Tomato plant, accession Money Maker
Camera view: vertical (180 deg); turntable rotation: 0 degrees
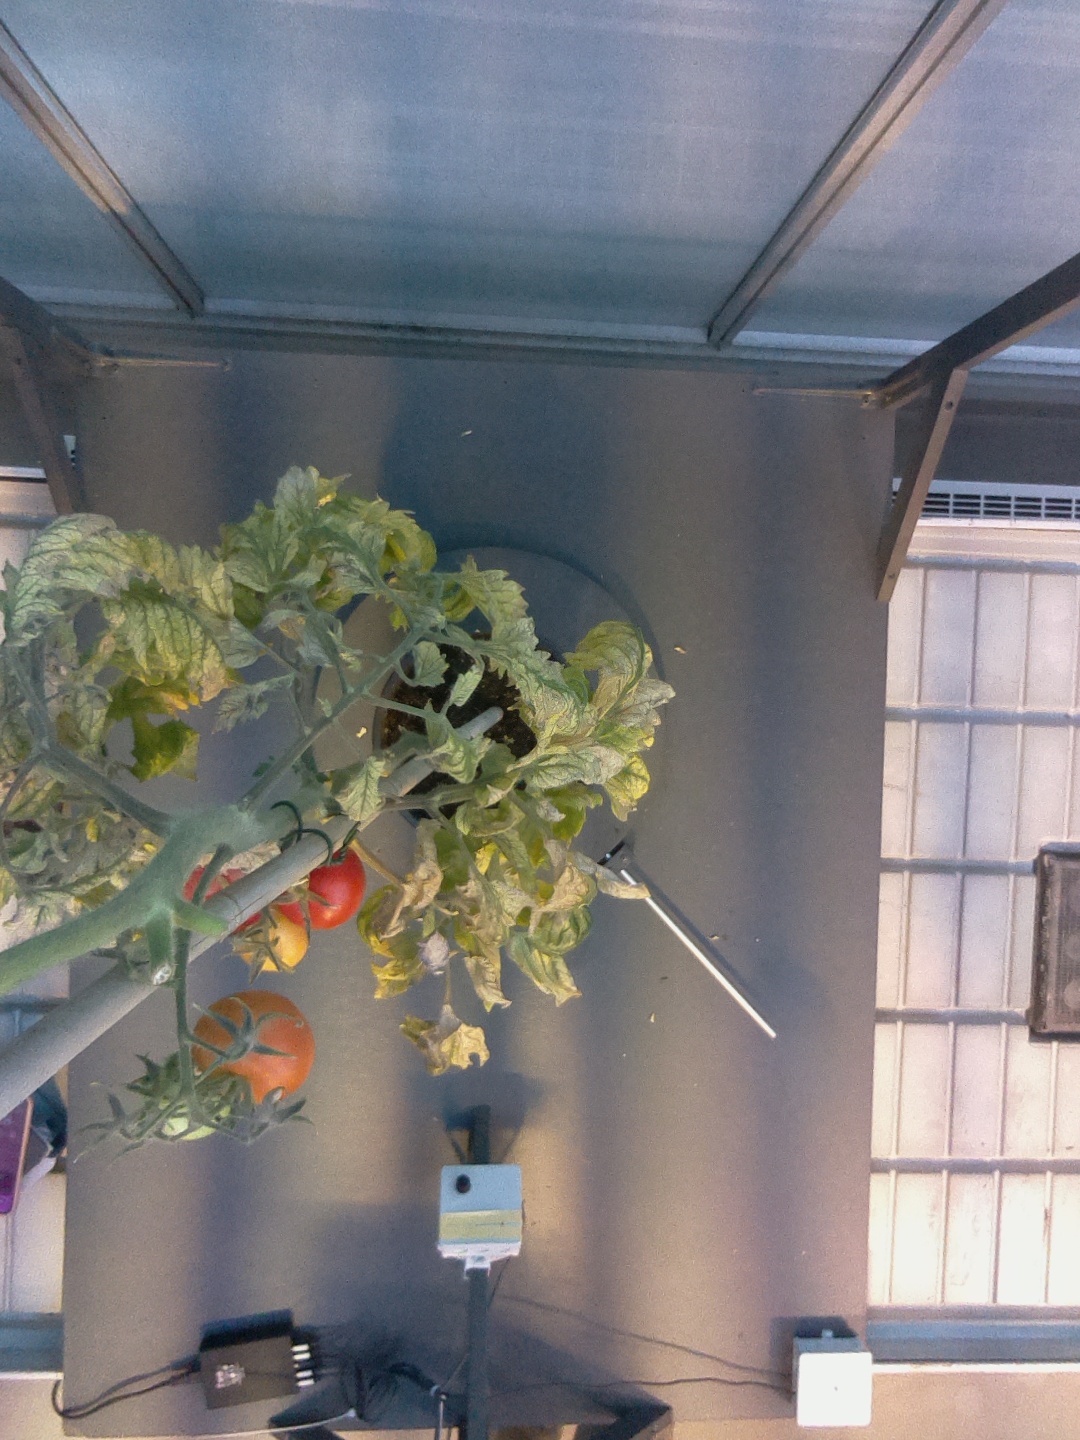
BBCH growth stage 87: 70%-80% of fruits show typical fully ripe color